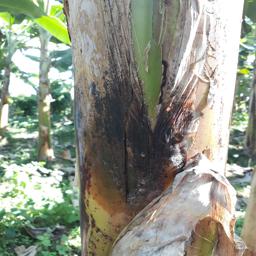
Label: PSEUDOSTEM WEEVIL